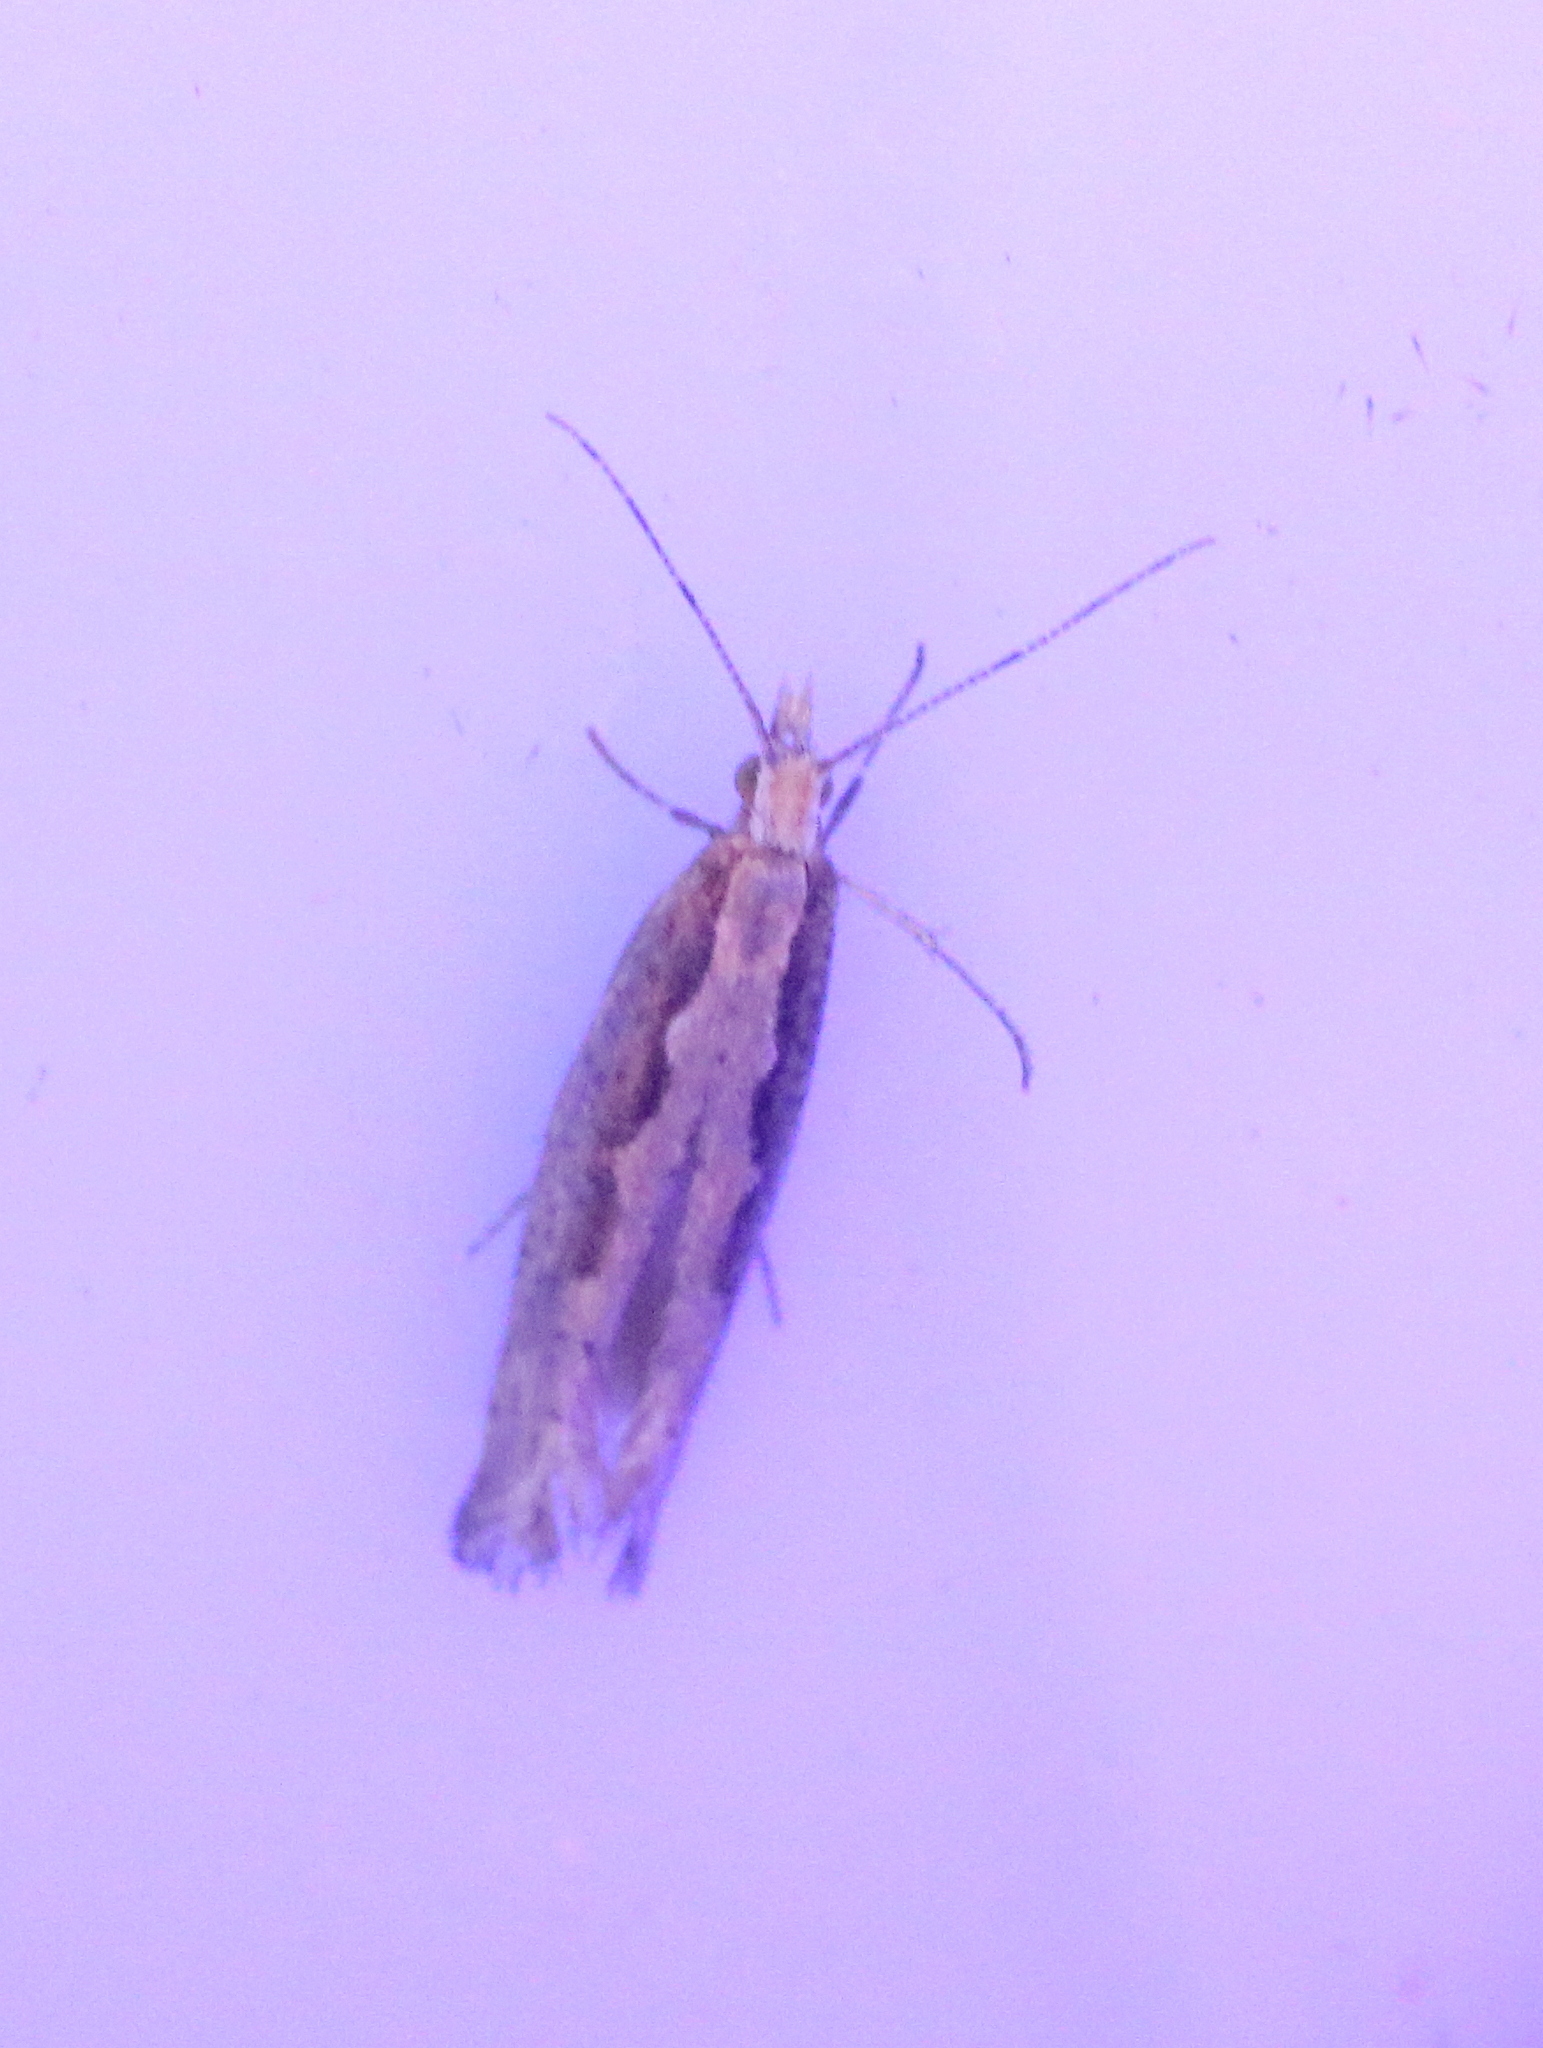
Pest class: diamondback_moth